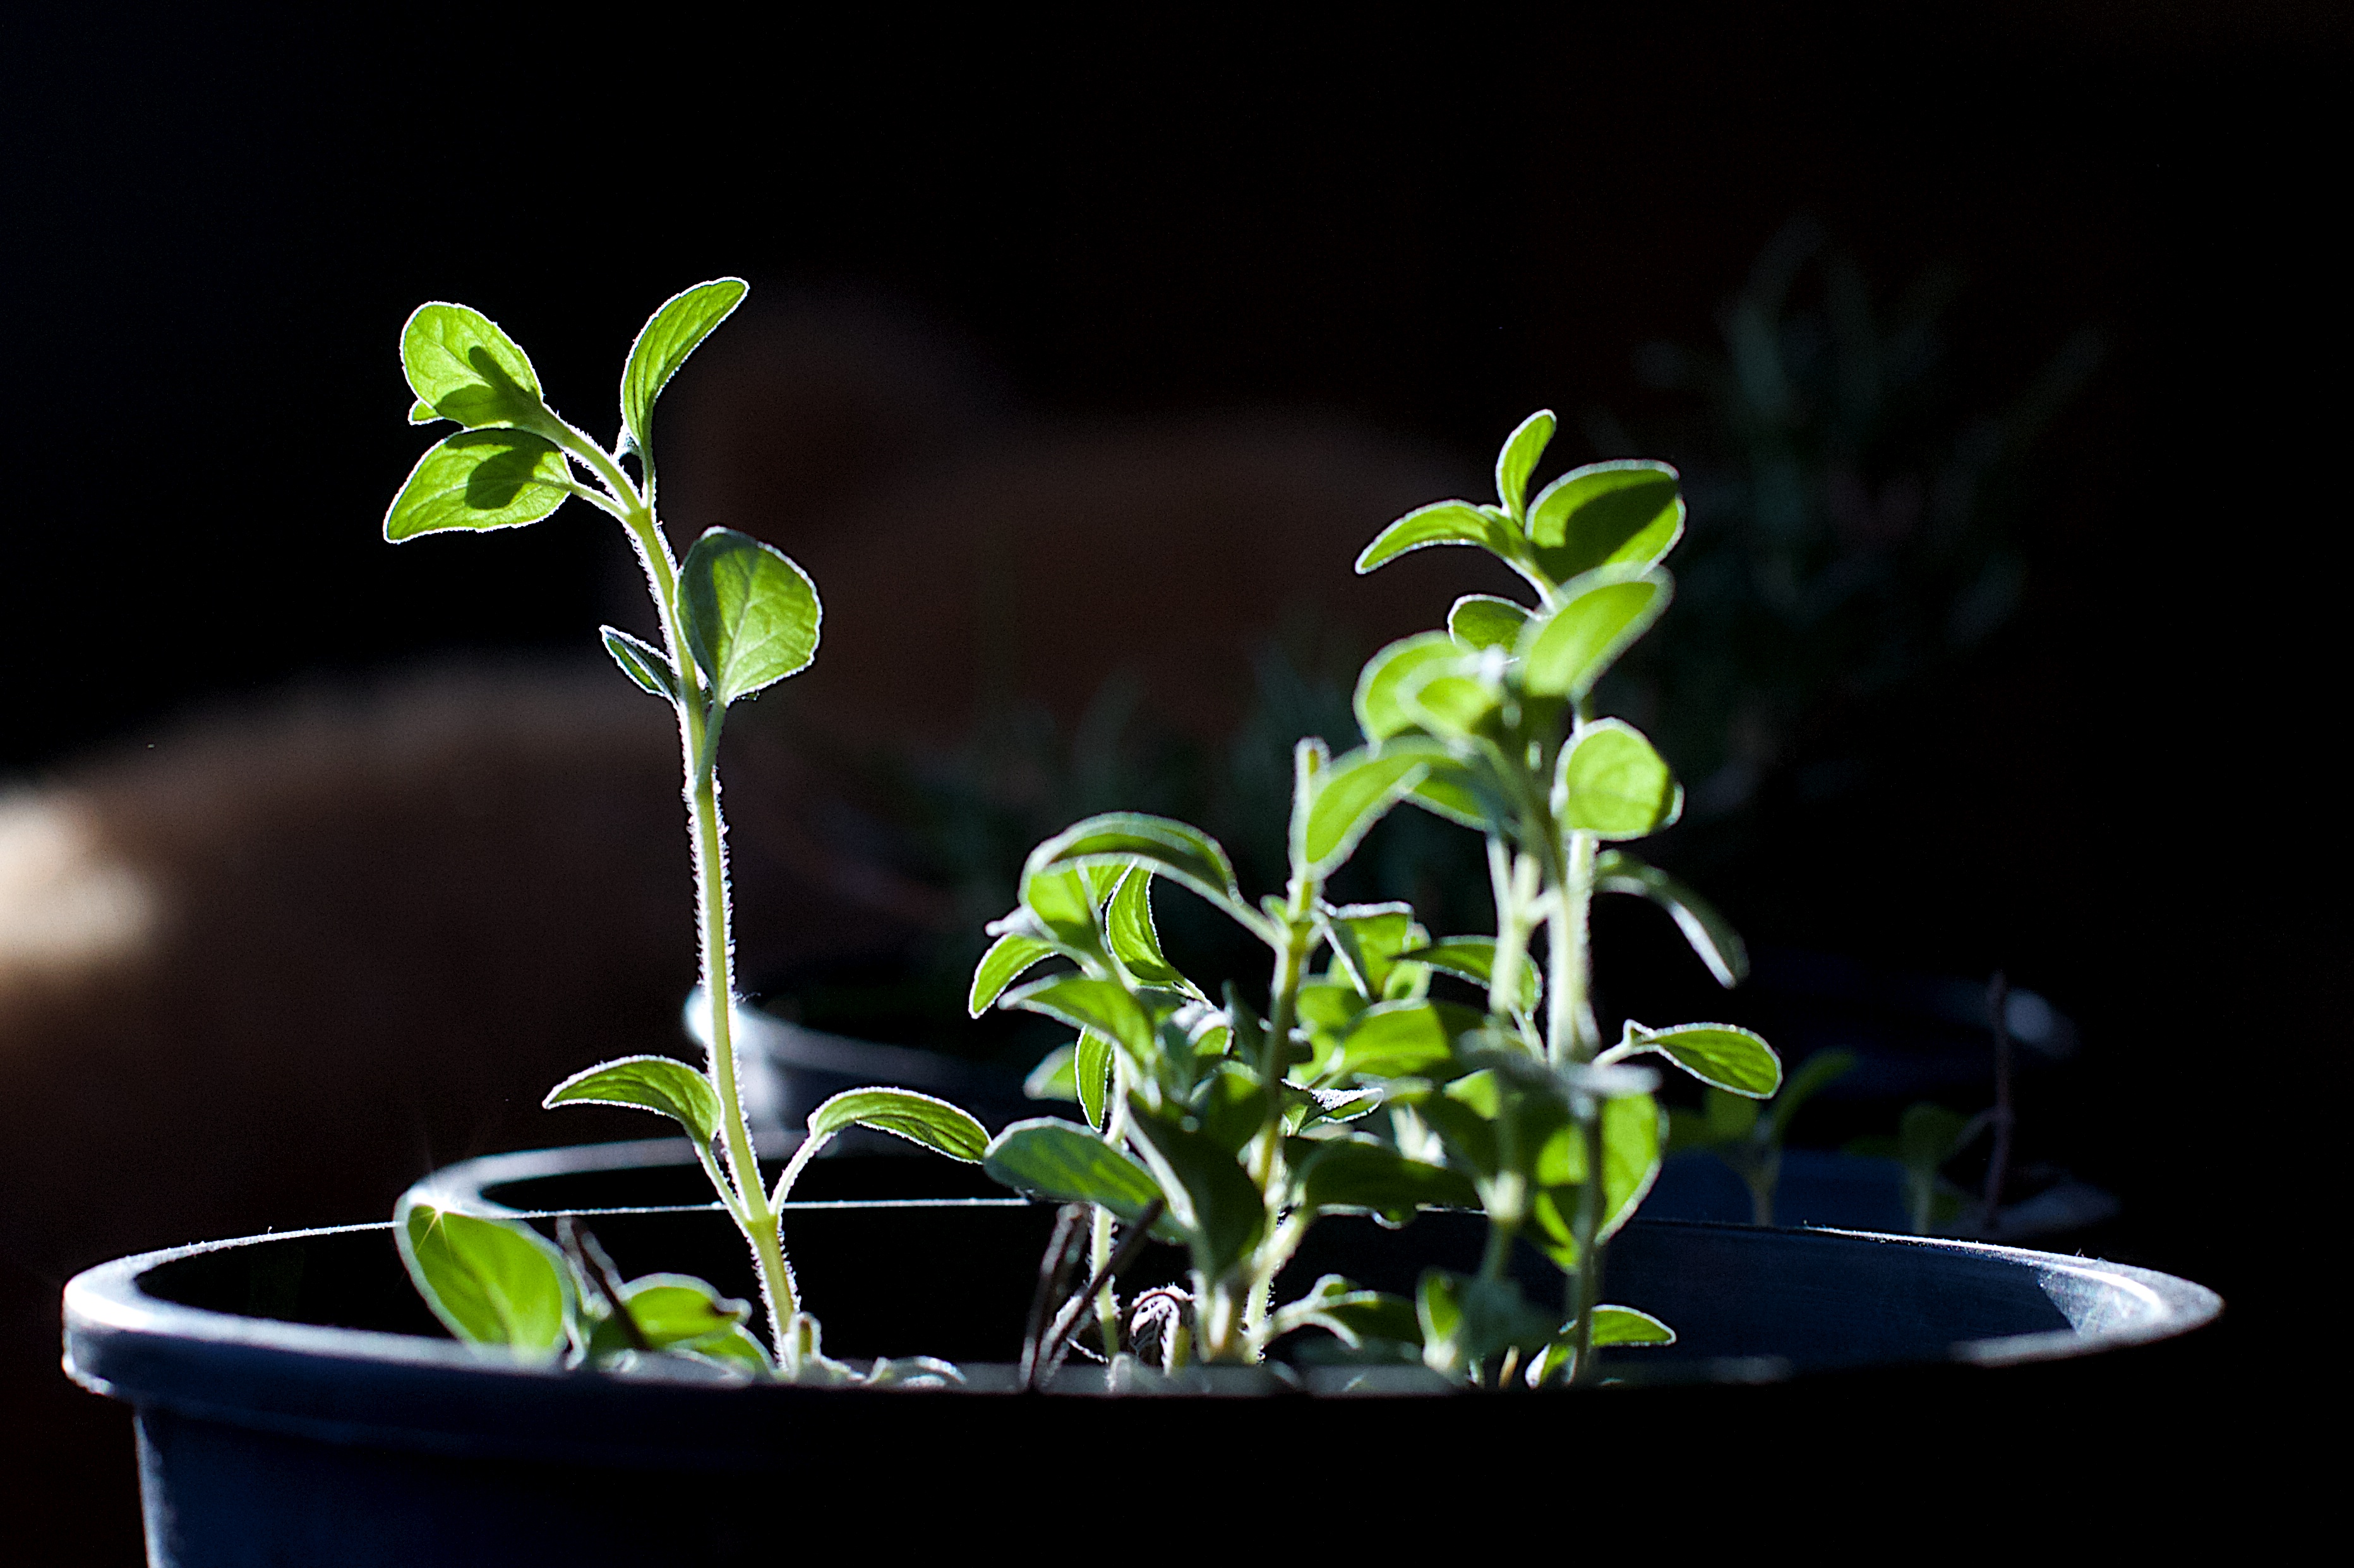
plant, leaf, flower, green, botany, flora, 2016366, oregano, floristry, macro photography, flowering plant, plant stem, land plant